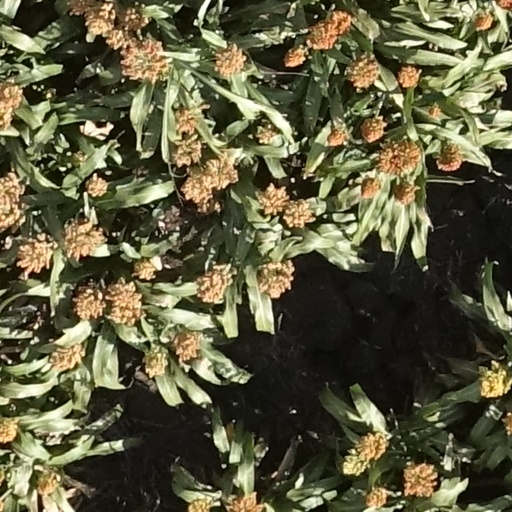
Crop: sorghum